6th Wisconsin Infantry Regiment

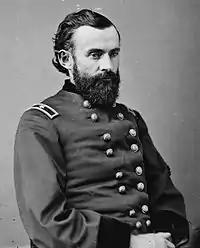
Edward S. Bragg after promotion to Brigadier General

The 6th's next major engagement would be at the crossroads town of Gettysburg, July 1, 1863. Their brigade was one of the first to engage the enemy at Gettysburg, advancing to Herbst's Woods in the morning, but the 6th Wisconsin would initially be held in reserve on Seminary Ridge. The 6th would finally get their turn to bring glory to Wisconsin when they were ordered to attack an exposed Confederate brigade under the command of Joseph R. Davis at about 11am. The 6th would form up on the Chambersburg Pike behind a fence, and—aided by the 14th Brooklyn and the —they would assault the Confederates, who had entrenched themselves in an unfinished railroad cut. The Badgers would suffer heavily in the charge, losing one man for every yard they advanced. The following is quoted from their commander that day, Rufus Dawes. "I first mistook the strange maneuver for a retreat, but was undeceived by the deadly fire, which they at once began to pour from their cover in the cut." Dawes noted that he lost ten men carrying the colors, and nearly half of all available officers. "Men were dying in the twenties and thirties, but still, the boys crowded around the colors, and went forward." Finally, after withstanding the fire that was being directed at the advancing Federals, the rebel flag was within reach, and a horrific melee ensued in the cut. "Corporal Egelston seized the rebel battle flag, but was struck, and fell, mortally wounded. Private Anderson, furious at the shooting of his comrade, with a terrific blow split the skull of the rebel who had shot young Egelston." After several minutes of deadly melee, Corporal Francis A. Wallar seized the colors of the 2nd Mississippi, and held it aloft, compelling most of the rebels to surrender, and cease their fighting. The Wisconsinites would hold their position in the railroad cut, until ordered to retreat with the rest of the 1st Corps.